Hans Kaarsberg

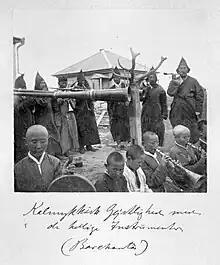
Kalmyks with holy instruments photographed by Kaarsberg, 1890.

To study the nosological and physical conditions of primitive peoples and to satisfy a personal apetite for adventure, he undertook three major one-man expeditions to rarely visited destinations. In 1890, he travelled to Kalmykia in search of the last remains of the Kalmyk people. He unsuccessfully tried to obtain funding for the journey from the Carlsberg Foundation through his uncle Japetus Steenstrup. Instead he ended up obtaining some funding from Gyldendal-owner Jacob Hegel on condition that he would produce a travel account about the expedition upon his return. He started out by travelling to Transcaucasia by way of Tunis, Athens, Asia Minor and Constantinople and then continued by way of Tiflis to the Kalmyks on the Kyrgyz steppes. His account of the journey was published under the title "Gjennem Stepperne og blandt Kalmykkerne til Hest og med Trespand" (Gyldendal, 1892).